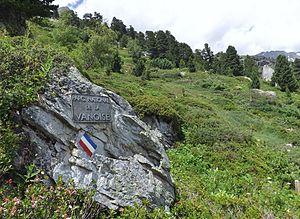
Plaque sur roc indiquant l'entrée dans le 'cœur' du parc national de la Vanoise, ici près du lac et barrage de Plan d'Amont (environ 2 100 mètres d'altitude), à Aussois, en Savoie.
Le parc national de la Vanoise est un parc national situé en France dans le département de la Savoie en région Auvergne-Rhône-Alpes.